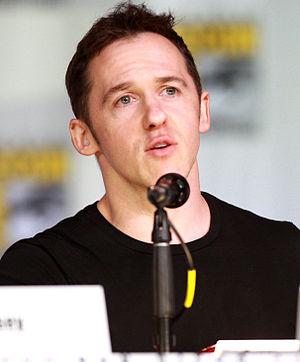
Teen Wolf est une série télévisée américaine en cent épisodes d'environ 42 minutes créée par Jeff Davis, adaptée à partir du long métrage du même nom, diffusée entre le 5 juin 2011 et le 24 septembre 2017 sur MTV, aux États-Unis et sur MuchMusic puis MTV au Canada.